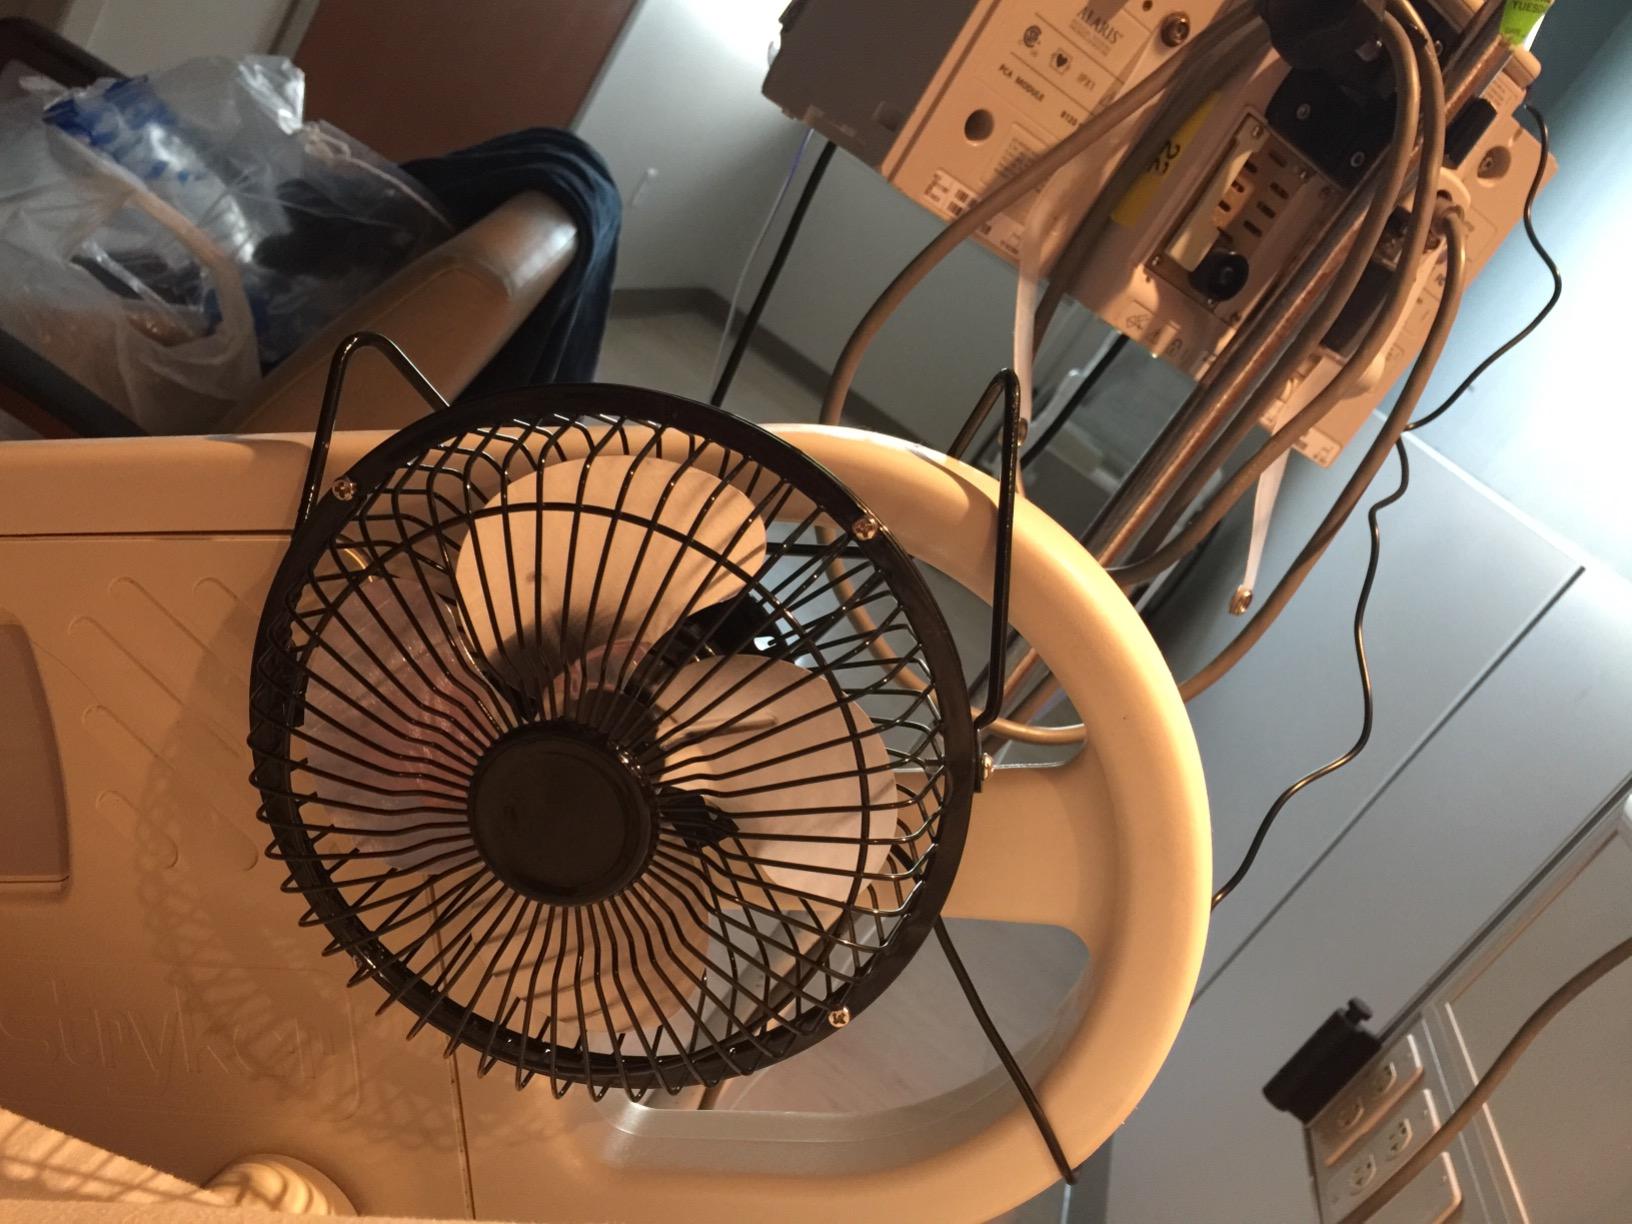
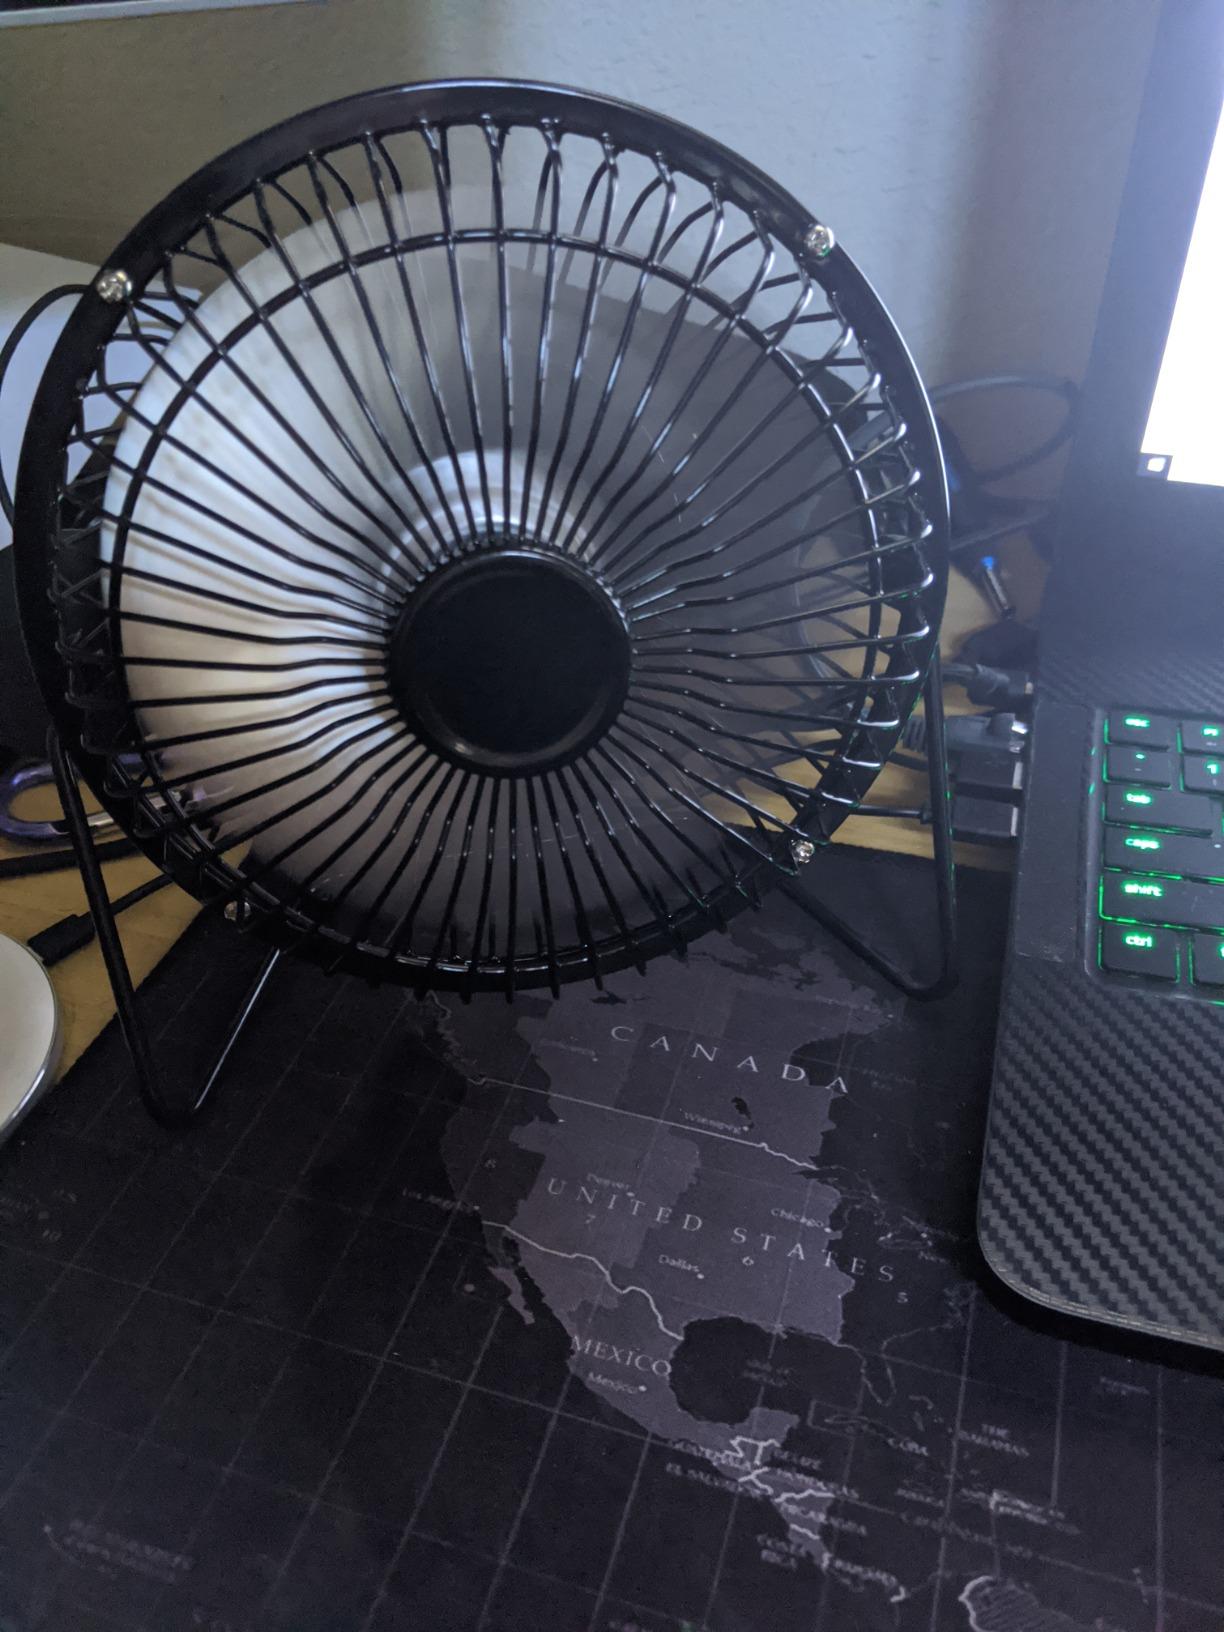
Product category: fan
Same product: yes